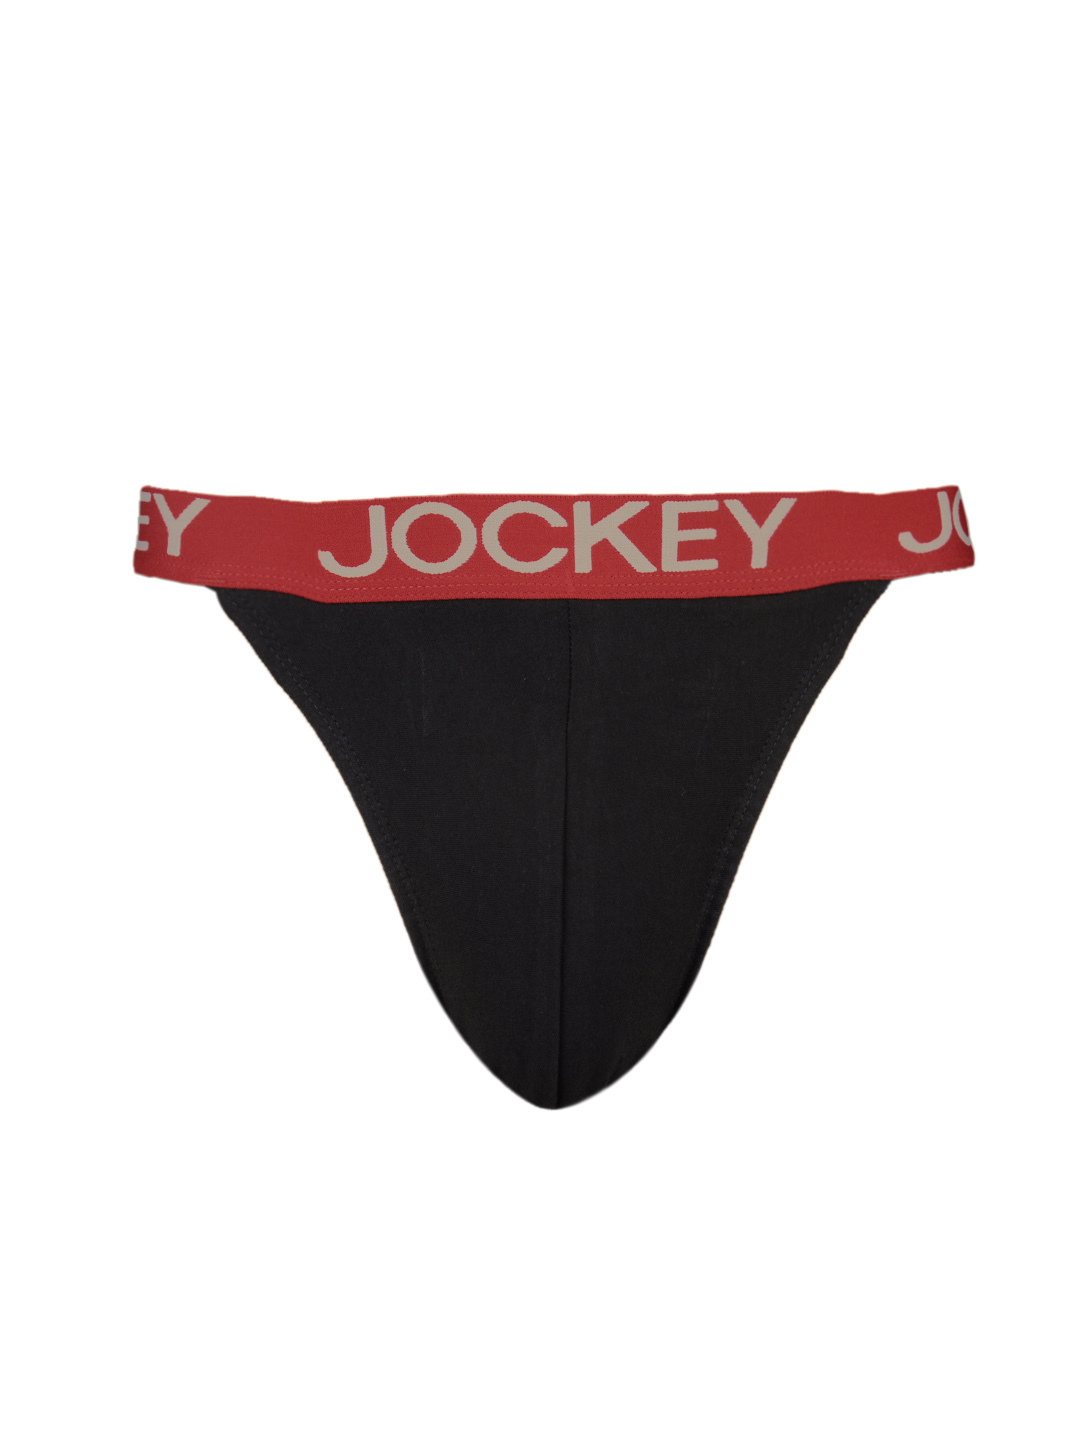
Jockey ZONE Men Black Tanga Brief US18
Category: Apparel / Innerwear / Briefs
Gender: Men
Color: Black
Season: Summer 2016
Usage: Casual